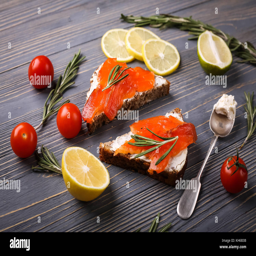
food sliced on the table for meals .